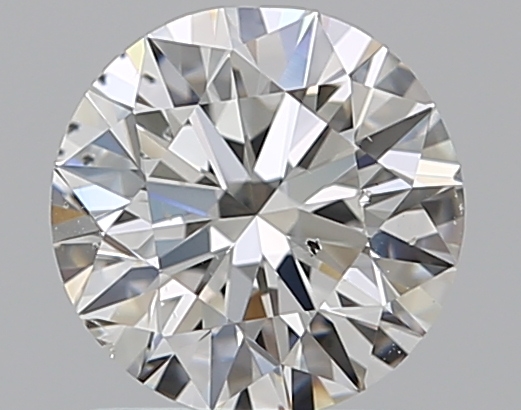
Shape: round
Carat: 1
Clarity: SI1
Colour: G
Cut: EX
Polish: EX
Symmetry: VG
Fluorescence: N
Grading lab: GIA
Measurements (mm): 6.35 x 6.43 x 3.97